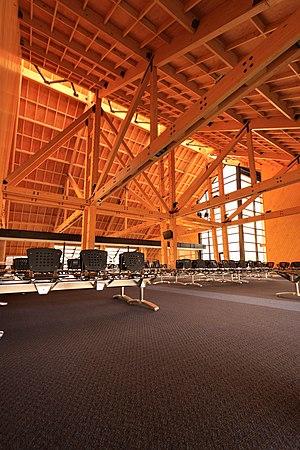
SVP, rendez cette description accessible à tous en la traduisant dans plusieurs langues.
L'aéroport international d'Ushuaïa - Malvinas Argentinas, communément appelé Aéroport d’Ushuaïa, est un aéroport situé à Ushuaïa, dans la province de Terre de Feu, Antarctique et Îles de l'Atlantique Sud en Argentine. Inauguré le 27 novembre 1995, son exploitation est assurée par London Supply. C'est l'aéroport le plus méridional de l'Argentine. En 2013,